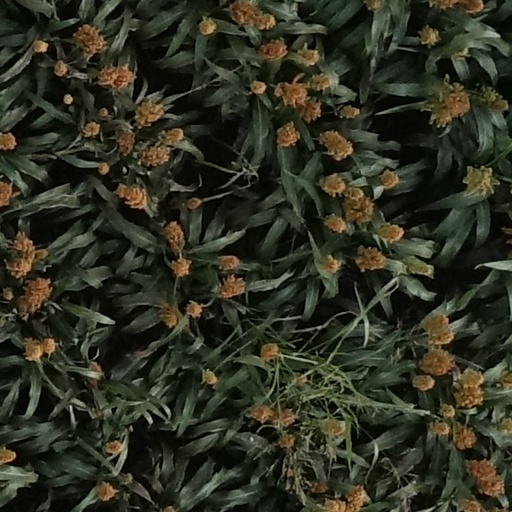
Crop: sorghum